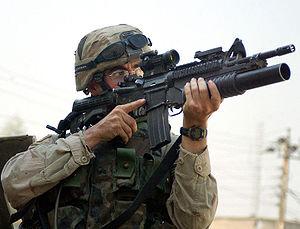
Un lance-grenades est une arme conçue pour tirer des grenades. Elle tire des grenades plus loin, plus précisément et plus rapidement qu'un lanceur humain. Les lance-grenades existent sous plusieurs formes : arme individuelle, option montée sous le canon d'une arme et arme lourde sur trépied. Bien que les lance-grenades individuels existent depuis le XIXᵉ siècle, il aura fallu attendre l'Entre-deux-guerres pour que les premiers lance-grenades lourds à répétition fassent leur apparition.
L'United States Army souvent abrégée en U.S. Army est l’armée de terre des États-Unis. Elle est l'une des six branches des Forces armées des États-Unis.
Le 506ᵉ régiment d'infanterie, à l'origine 506ᵉ régiment d'infanterie parachutée, est un régiment d'infanterie légère aéroportée de l'armée de terre des États-Unis. Il est composé de deux bataillons incorporés aux 1ʳᵉ et 3ᵉ brigades de combat de la 101ᵉ division aéroportée. Participant à la plupart des conflits majeurs de l'armée américaine depuis 1942, le 506ᵉ régiment est essentiellement connu par le biais des exploits de sa Easy Company pendant la Seconde Guerre mondiale et leur médiatisation dans la série Band of Brothers, tirée du livre éponyme de Stephen Ambrose.